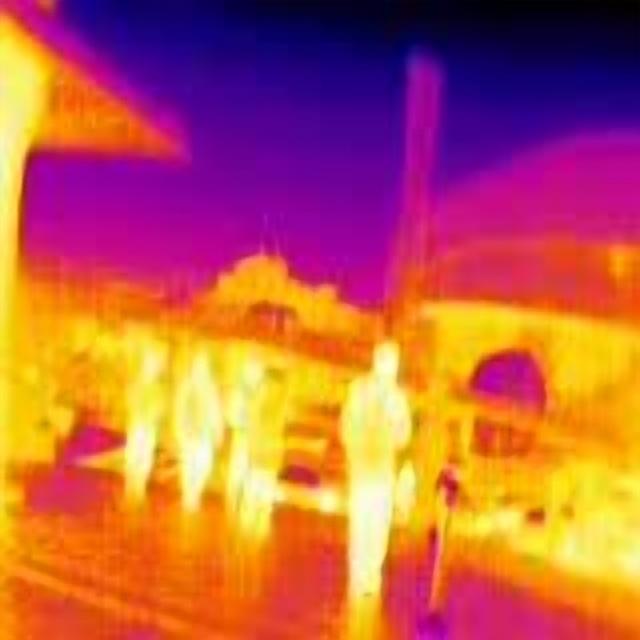
Detected objects:
label: person
label: person
label: person
label: person
label: person